Grafica Veneta

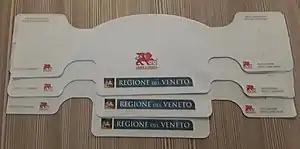
The protective masks donated by Grafica Veneta to the Region of Veneto

Grafica Veneta was originally an atepre-press link founded by two brothers, Rino and Sergio Franceschi, at early 1960s. This is not that in 1982, the company embarked on the impression. Outside the works